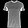
Label: T - shirt / top